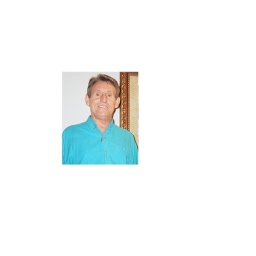
Copy (3) of dad in blue shirt